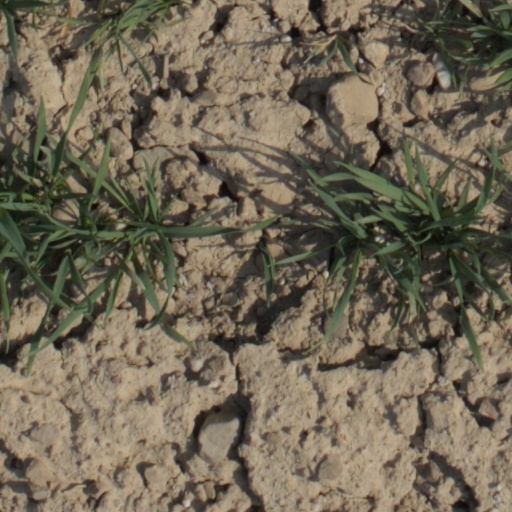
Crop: wheat